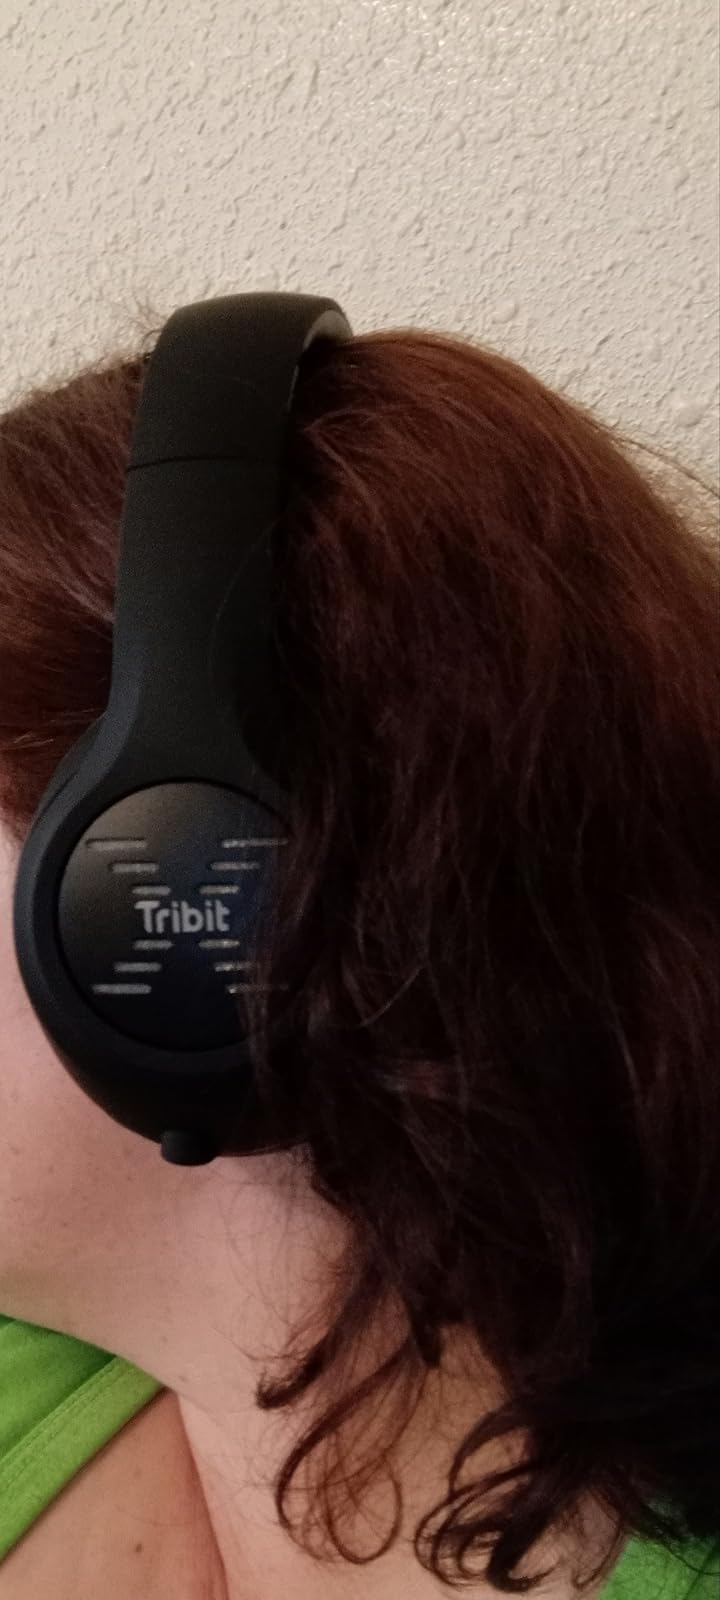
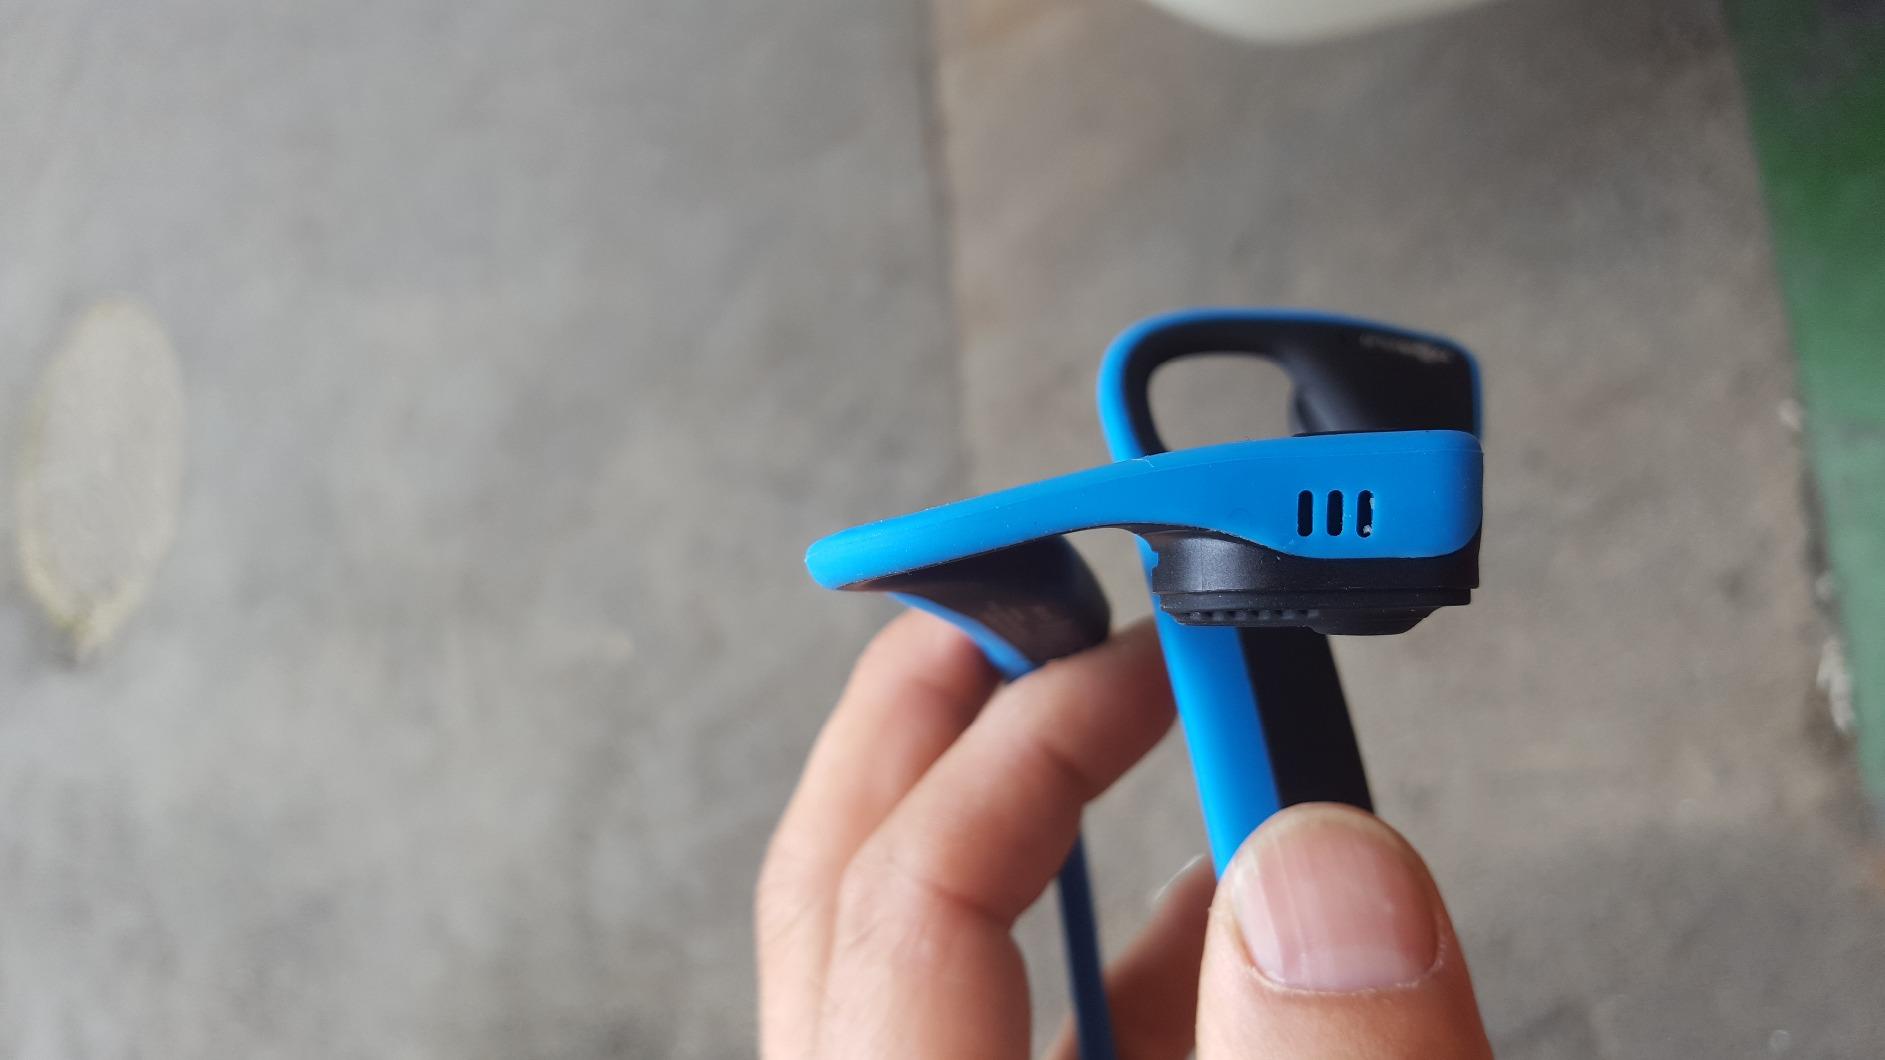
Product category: headphones
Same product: no